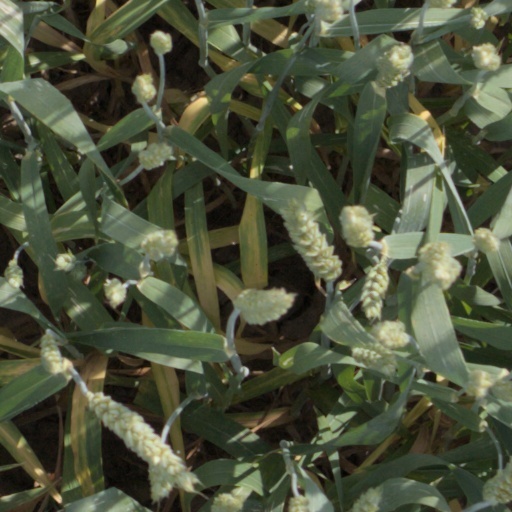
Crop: wheat